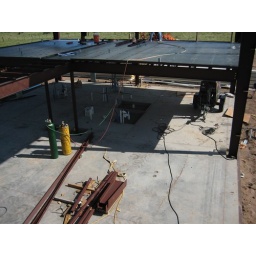
Looking down to the ground floor. The bridge connecting the two sides is visible to the left. Photo provided by the owner.